Class (2023 TV series)

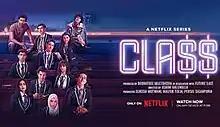
Promotional poster

Class is an Indian Hindi-language crime drama thriller television series adapted by Ashim Ahluwalia and based on the Spanish series "Elite". It is set in Hampton International, a fictional elite high school in Delhi, and revolves around the relationships among three working-class students enrolled at the school and their wealthy classmates. The series was produced by Bodhi Tree Multimedia and Future East Film.